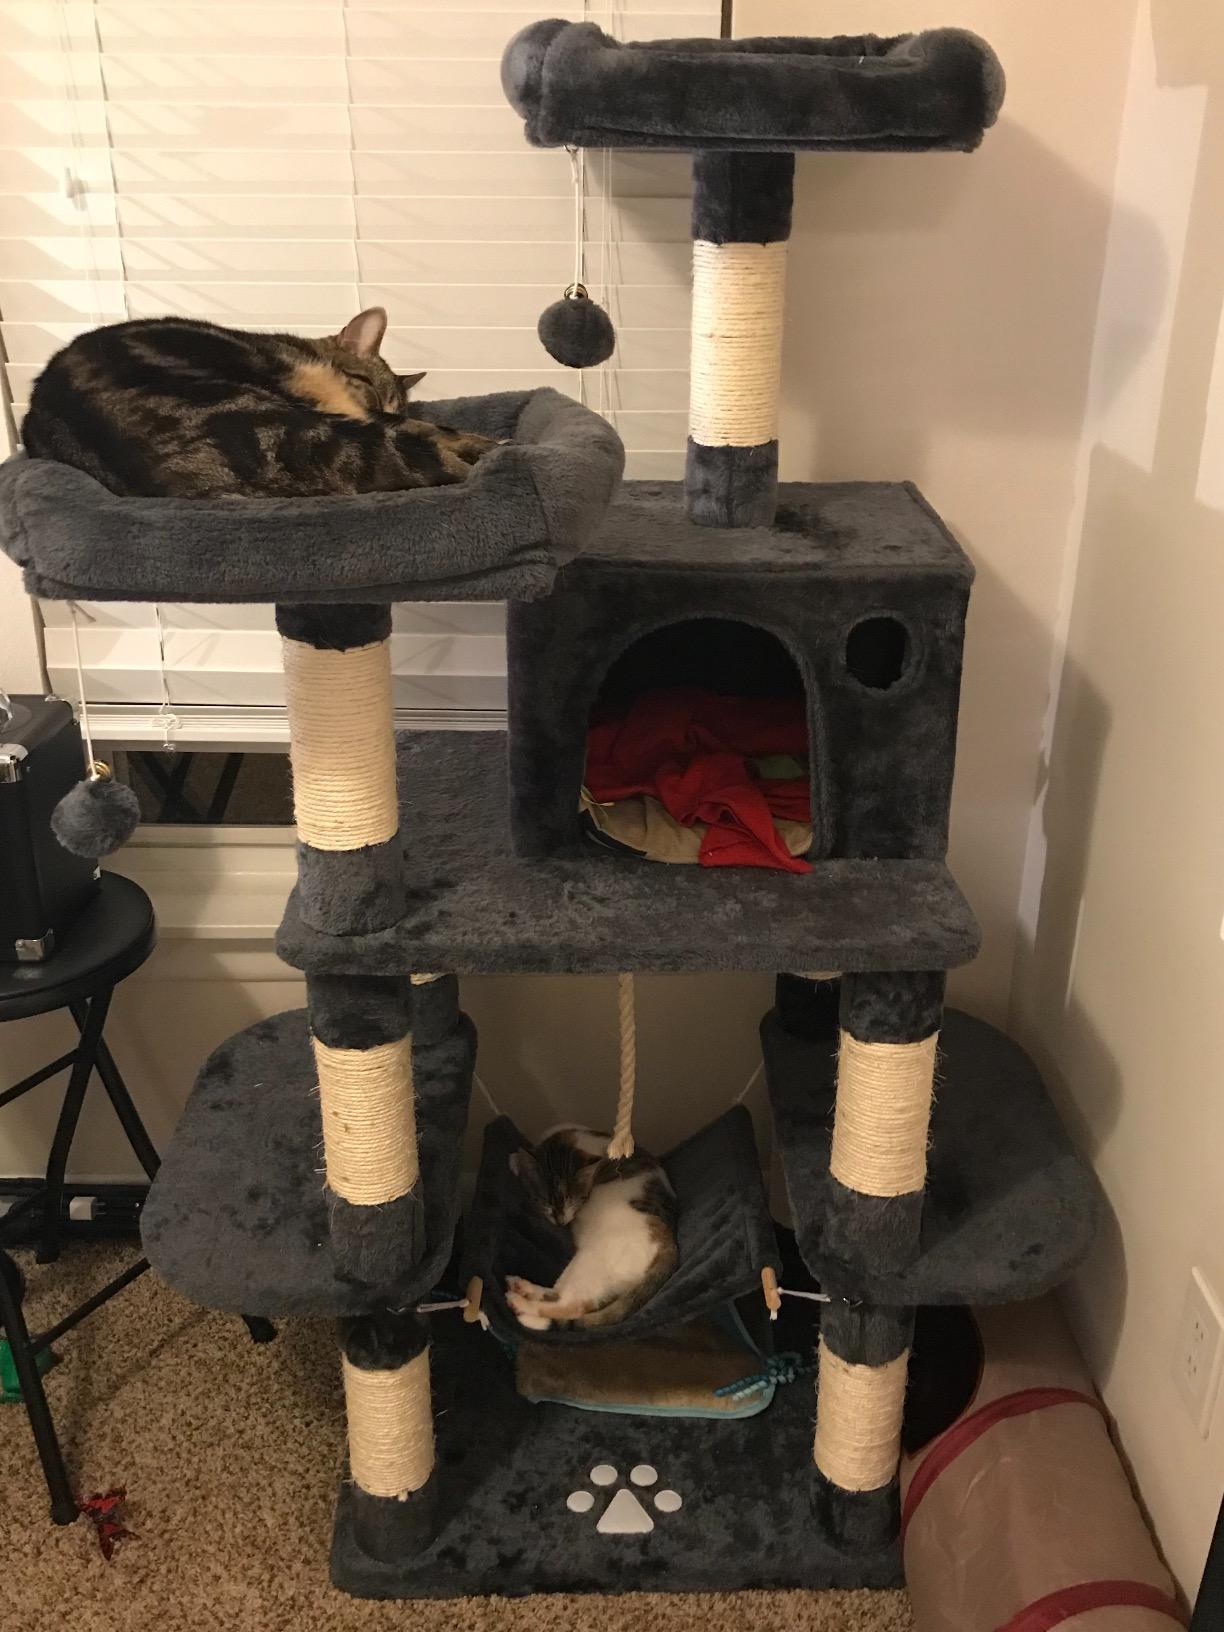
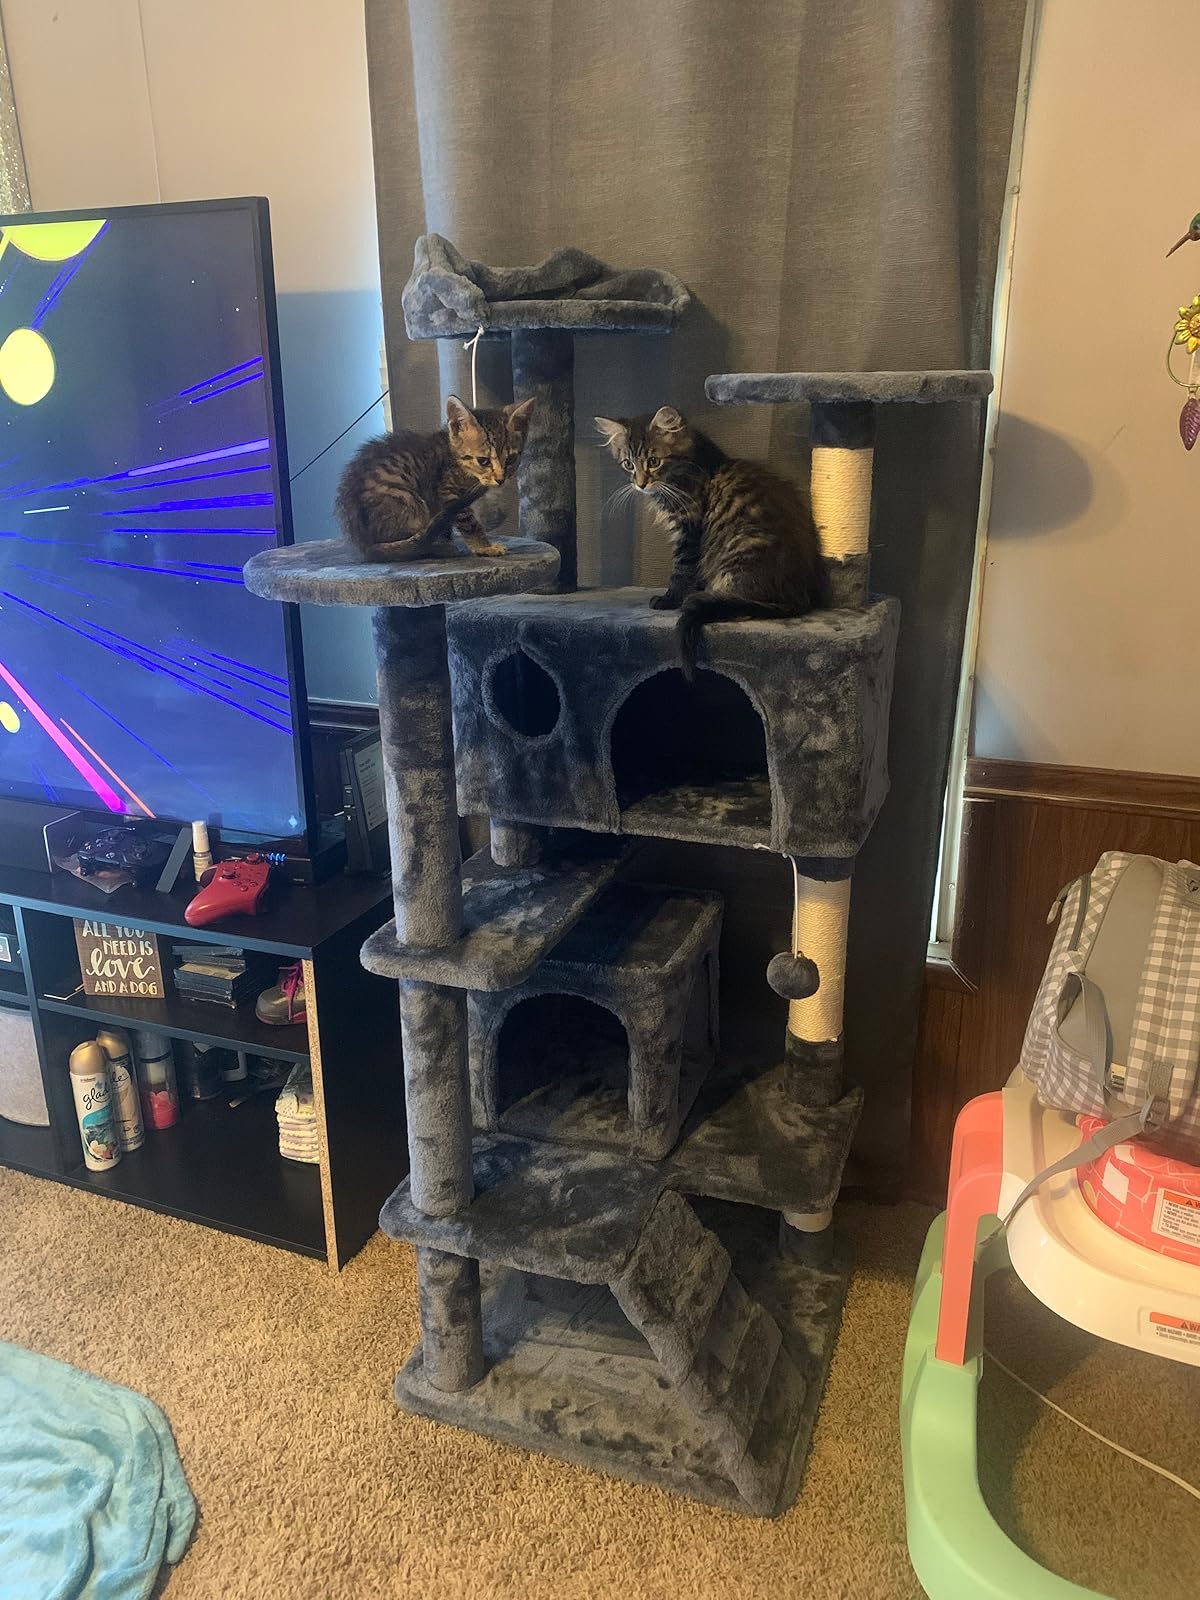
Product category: items_cat tree
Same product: no